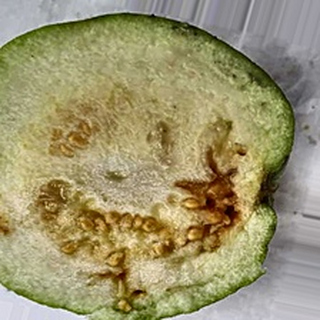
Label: guava_fruit_fly